Sea Victory

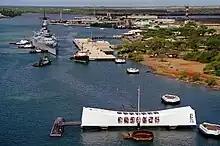
"Sea Victory" tows ex-USS "Missouri" to her berth in Pearl Harbor on June 22, 1998

The was struck from the Navy List on January 12, 1995. After a lengthy and contentious selection process, on March 4, 1998, Secretary of the Navy John Dalton transferred the ship to USS "Missouri" Memorial Association for display in Pearl Harbor, Hawaii. Under the terms of the transfer, the Association was responsible for moving ex-"Missouri" from the Puget Sound Naval Shipyard to her new home across the Pacific. Crowley was hired for the job and assigned "Sea Victory" to the tow. Readying the battleship for the trip, plus the towing contract, was reported to have cost $800,000.